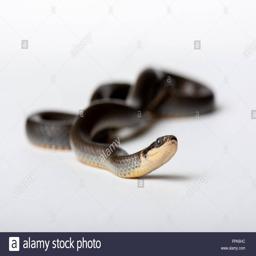
Animal: snakes